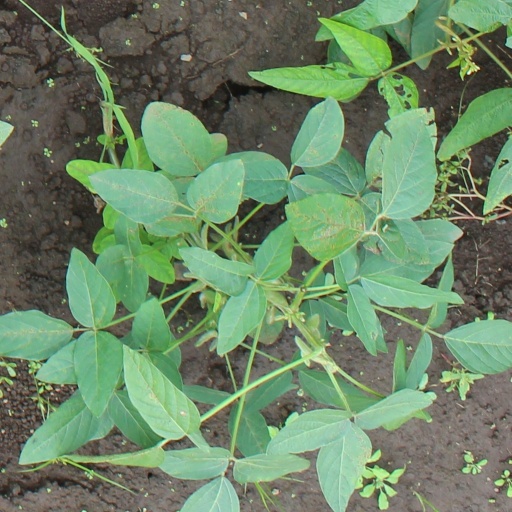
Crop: soybean